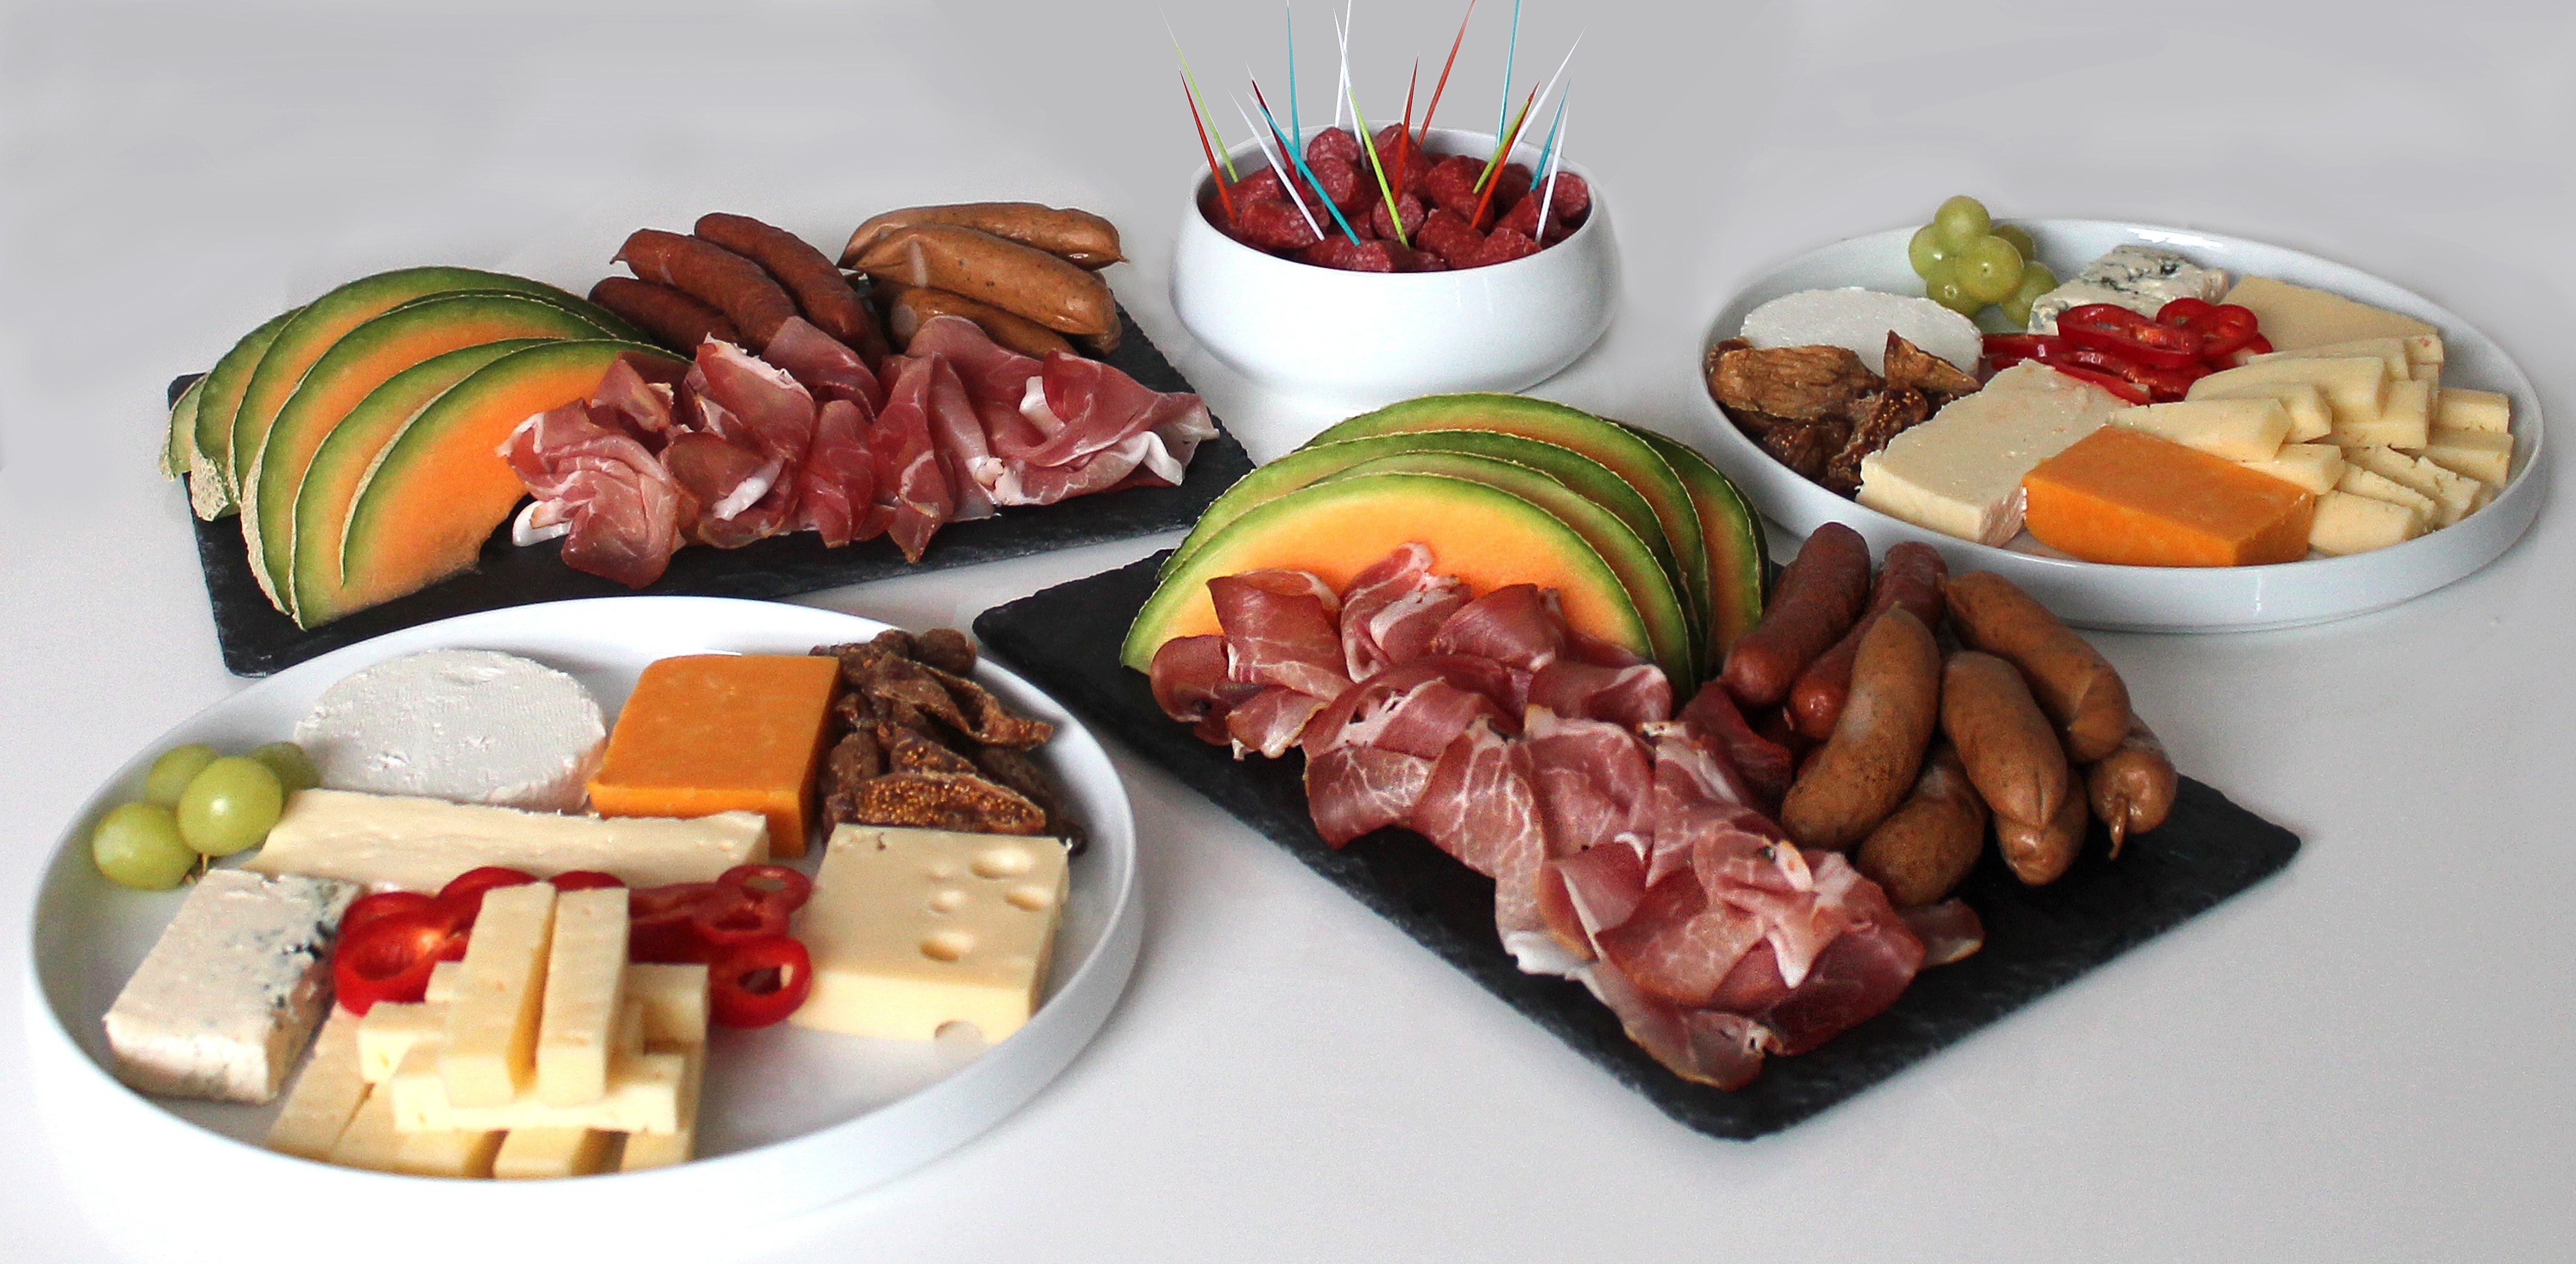
dish, meal, food, plate, meat, lunch, cuisine, cheese, asian food, tapas, ham, melon, refreshments, appetizing, party food, sausages, hors d oeuvre, osechi